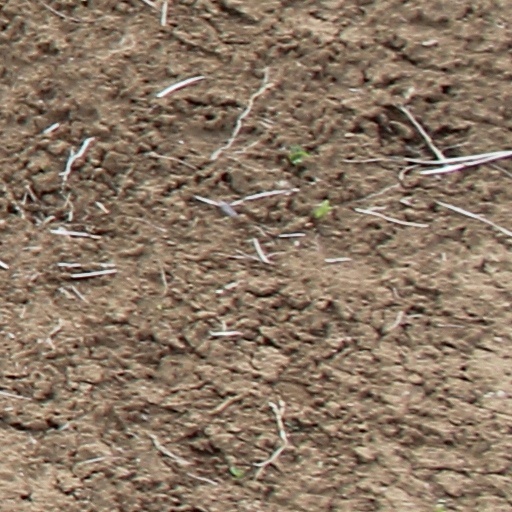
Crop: wheat